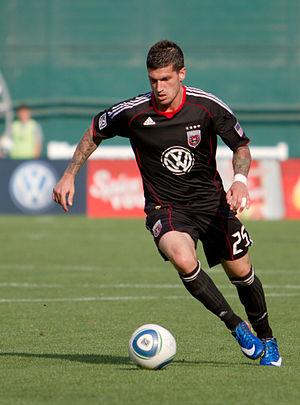
Santino Quaranta, né le 4 juillet 1983 à Baltimore est un joueur international américain de soccer jouant au poste d'attaquant.